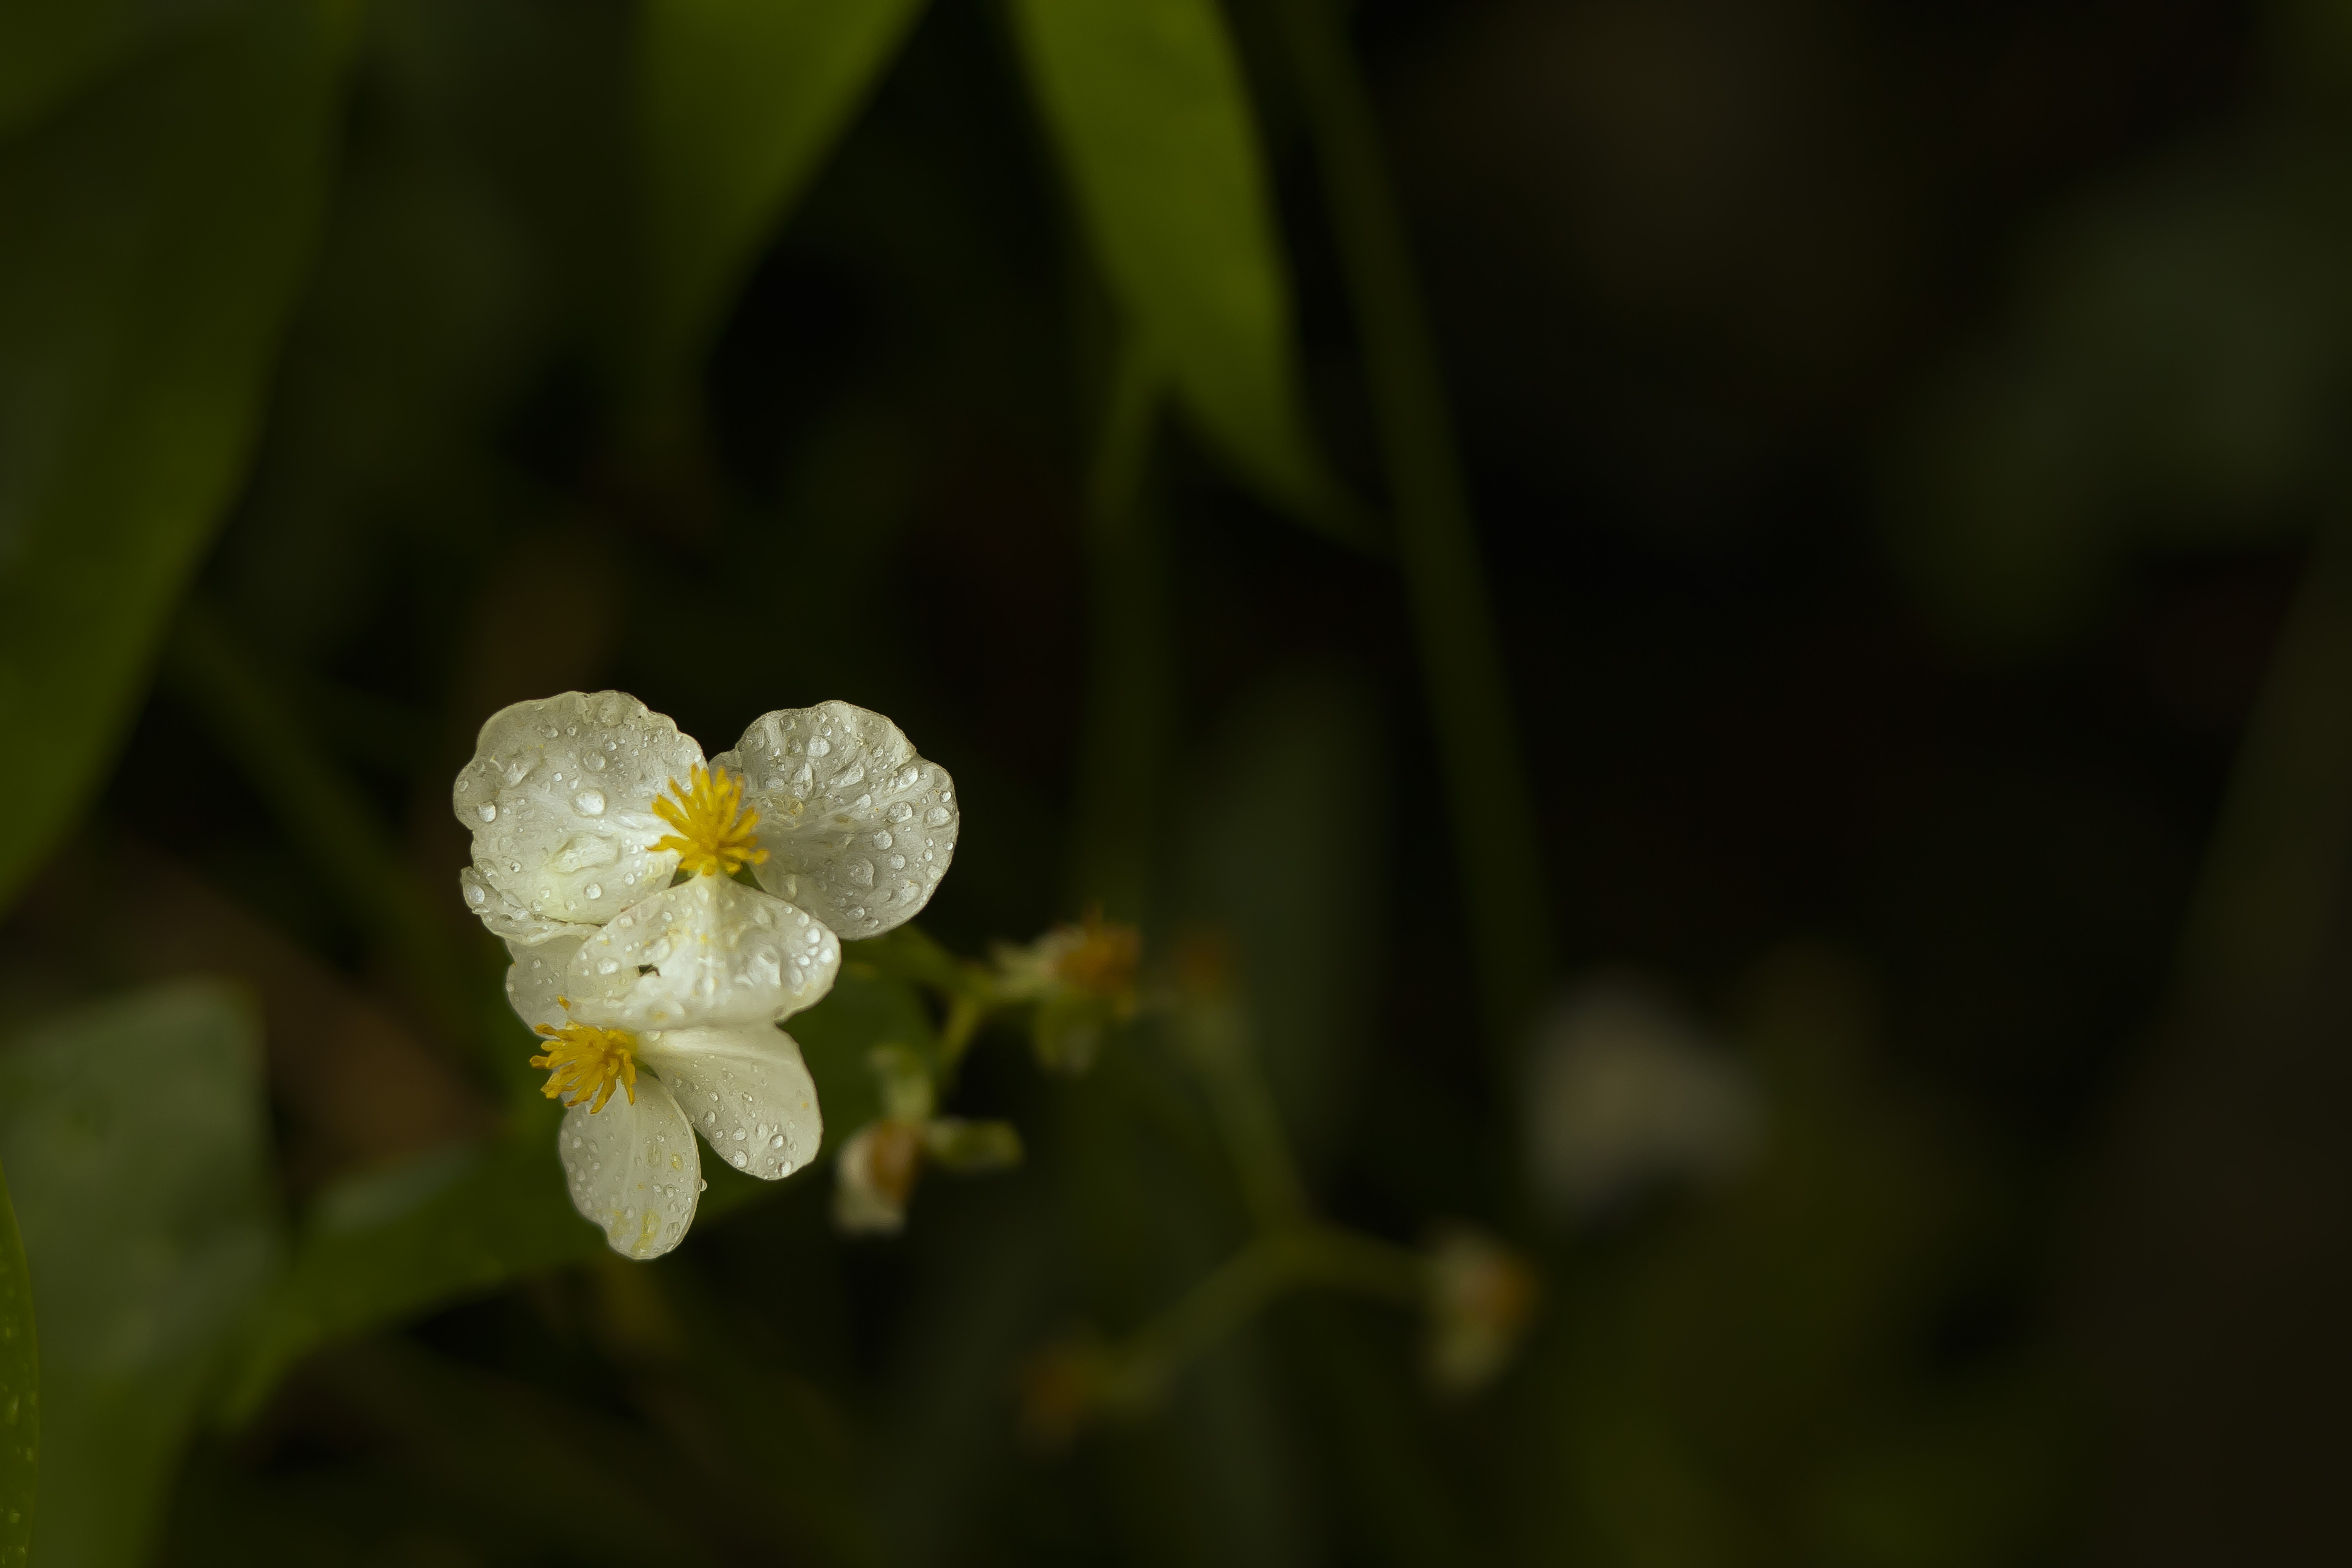
nature, blossom, droplet, plant, photography, sunlight, rain, leaf, flower, purple, petal, green, weather, botany, yellow, flora, wildflower, close up, raindrops, macro photography, flowering plant, plant stem, land plant